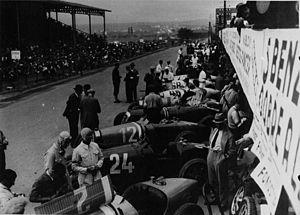
Le Grand Prix automobile de Tchécoslovaquie 1932 est un Grand Prix qui s'est tenu sur le circuit de Brno le 4 septembre 1932 et disputé par deux classes de véhicules : les véhicules de plus de 1 500 cm³ et les véhicules de moins de 1 500 cm³. Les deux classes de véhicules sont parties simultanément, les véhicules de plus de 1 500 cm³ occupent la première partie de la grille et ont à parcourir dix-neuf tours, quand les véhicules de moins de 1 500 cm³ occupent la deuxième partie de la grille et ont à parcourir dix-sept tours.